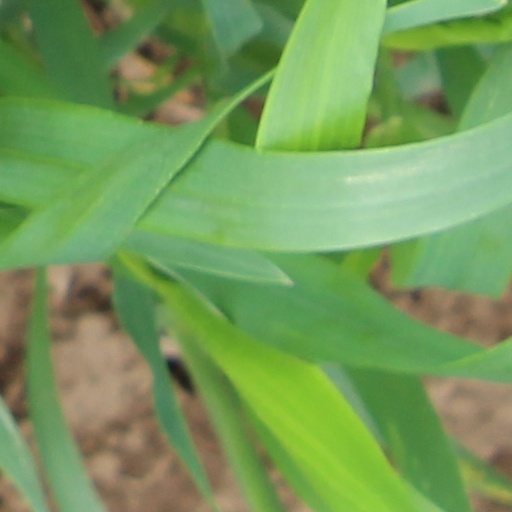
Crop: wheat